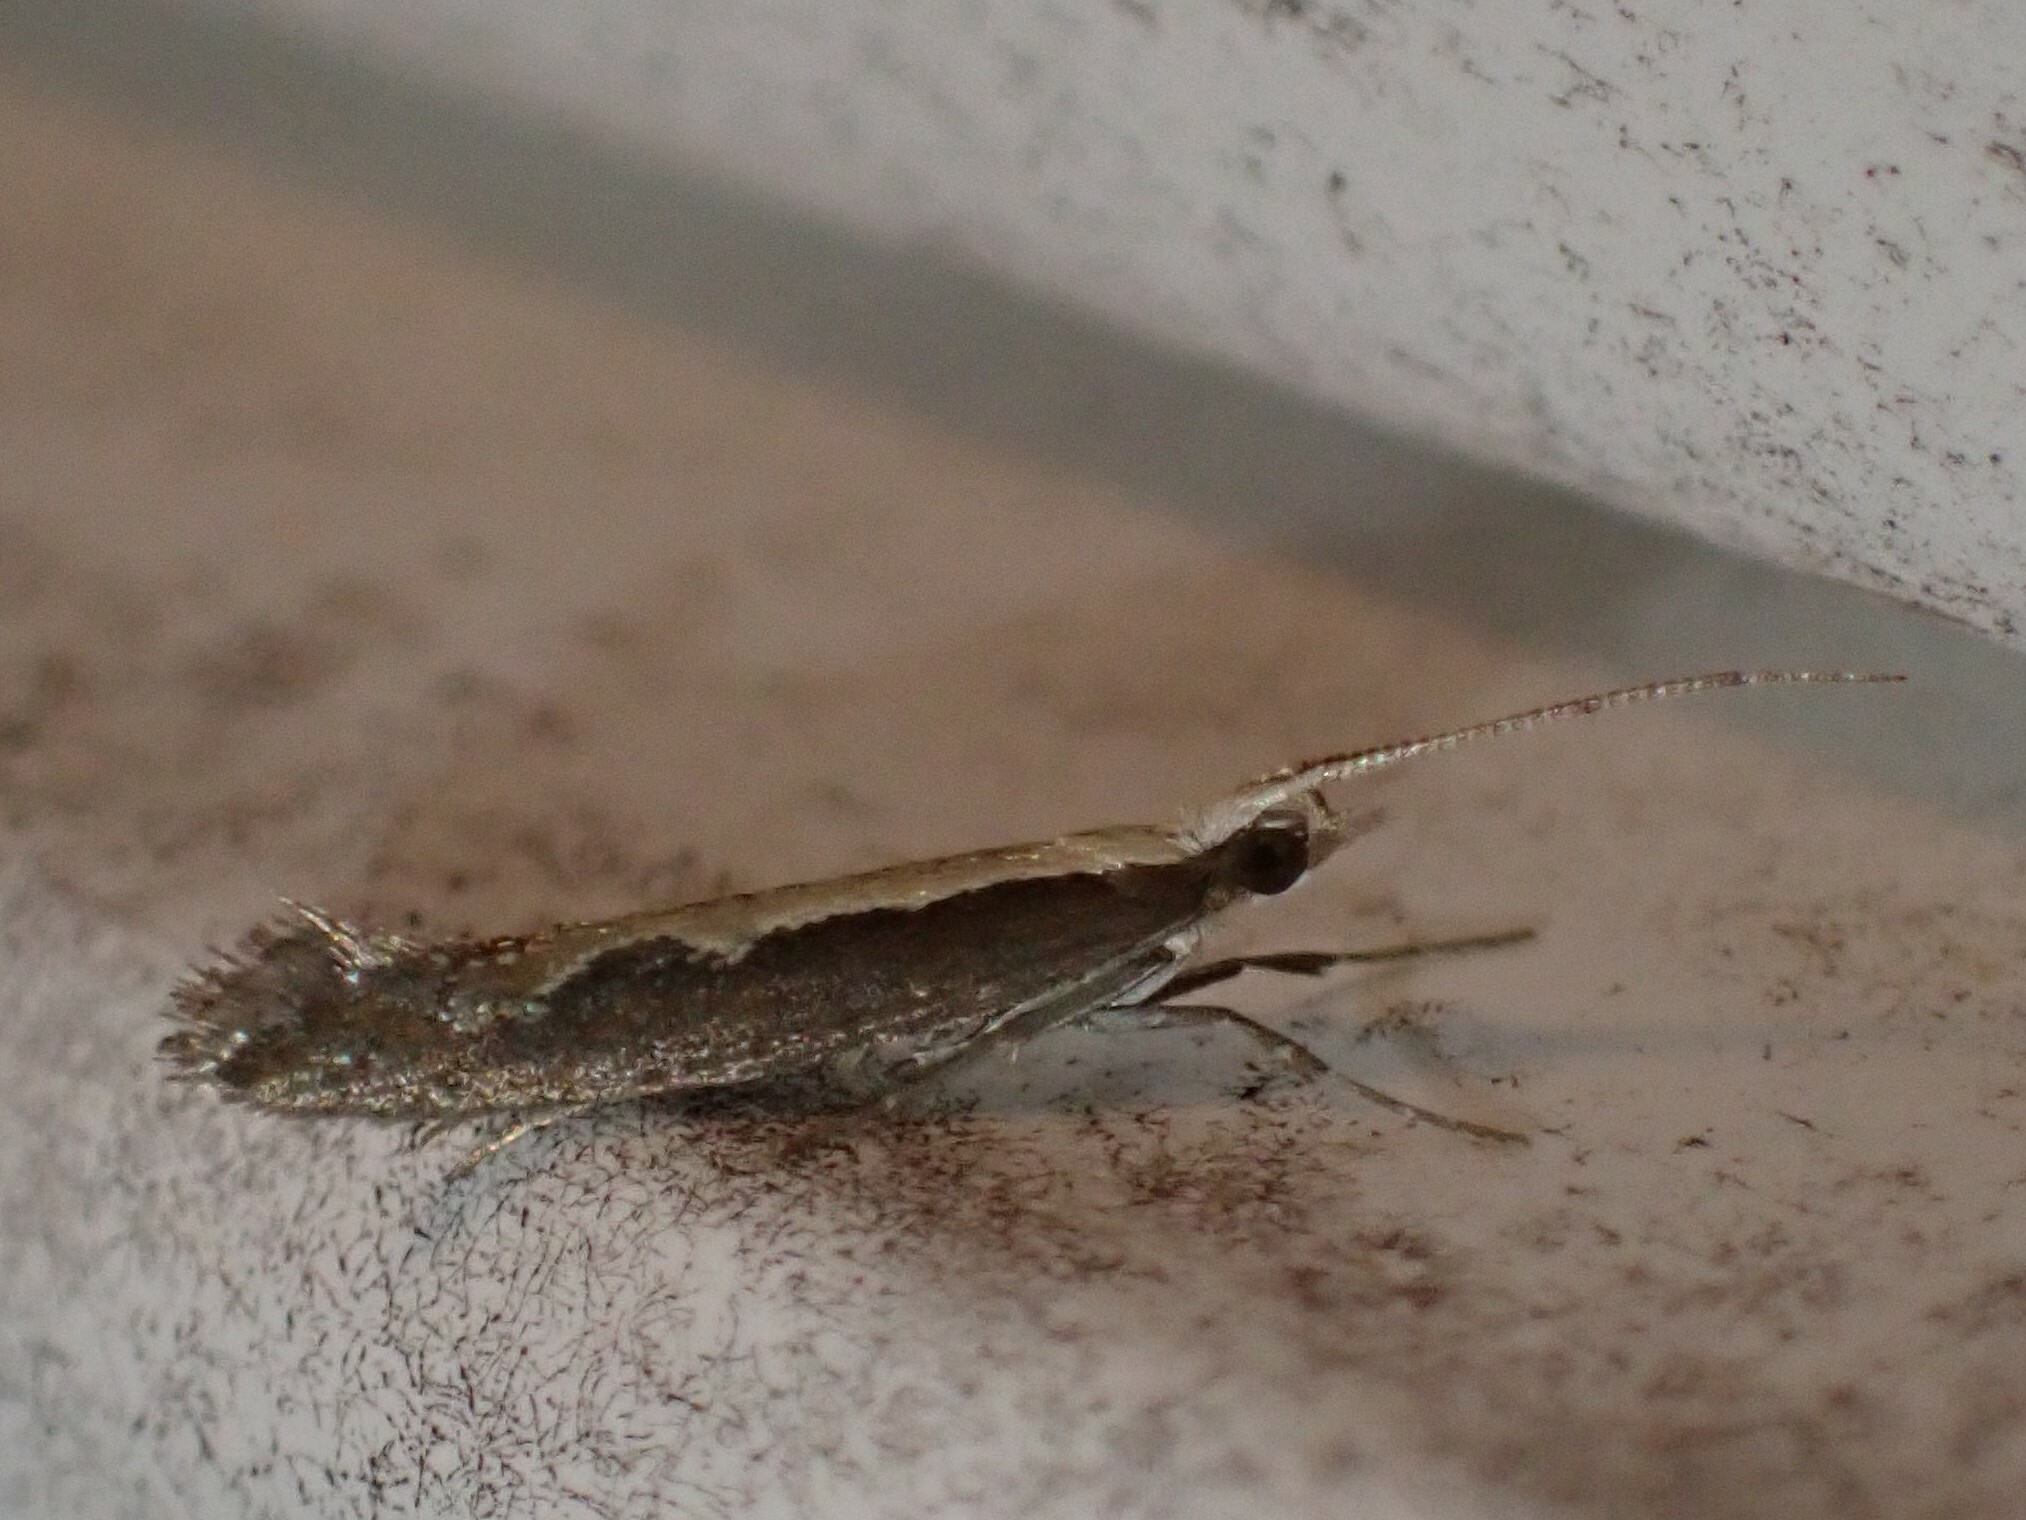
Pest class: diamondback_moth